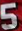
Number: 5